Jörg Sprave

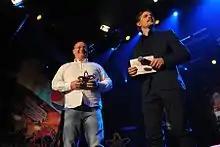
Sprave receiving a Webvideopreis Deutschland award in 2014

Sprave's winning video for the "Bill & Melinda Gates Foundation" "Condom-Challenge" consisted of the design of a slingshot for condoms. As of April 2017, the video remains one of his most popular clips with more than 6.1 million views.